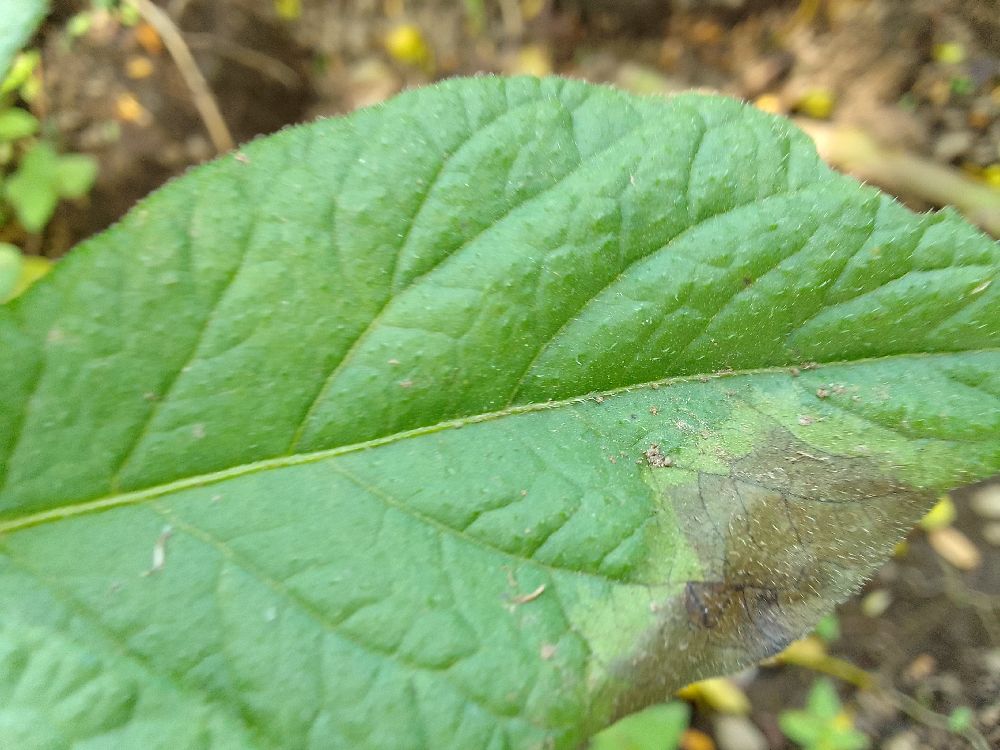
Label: Late blight